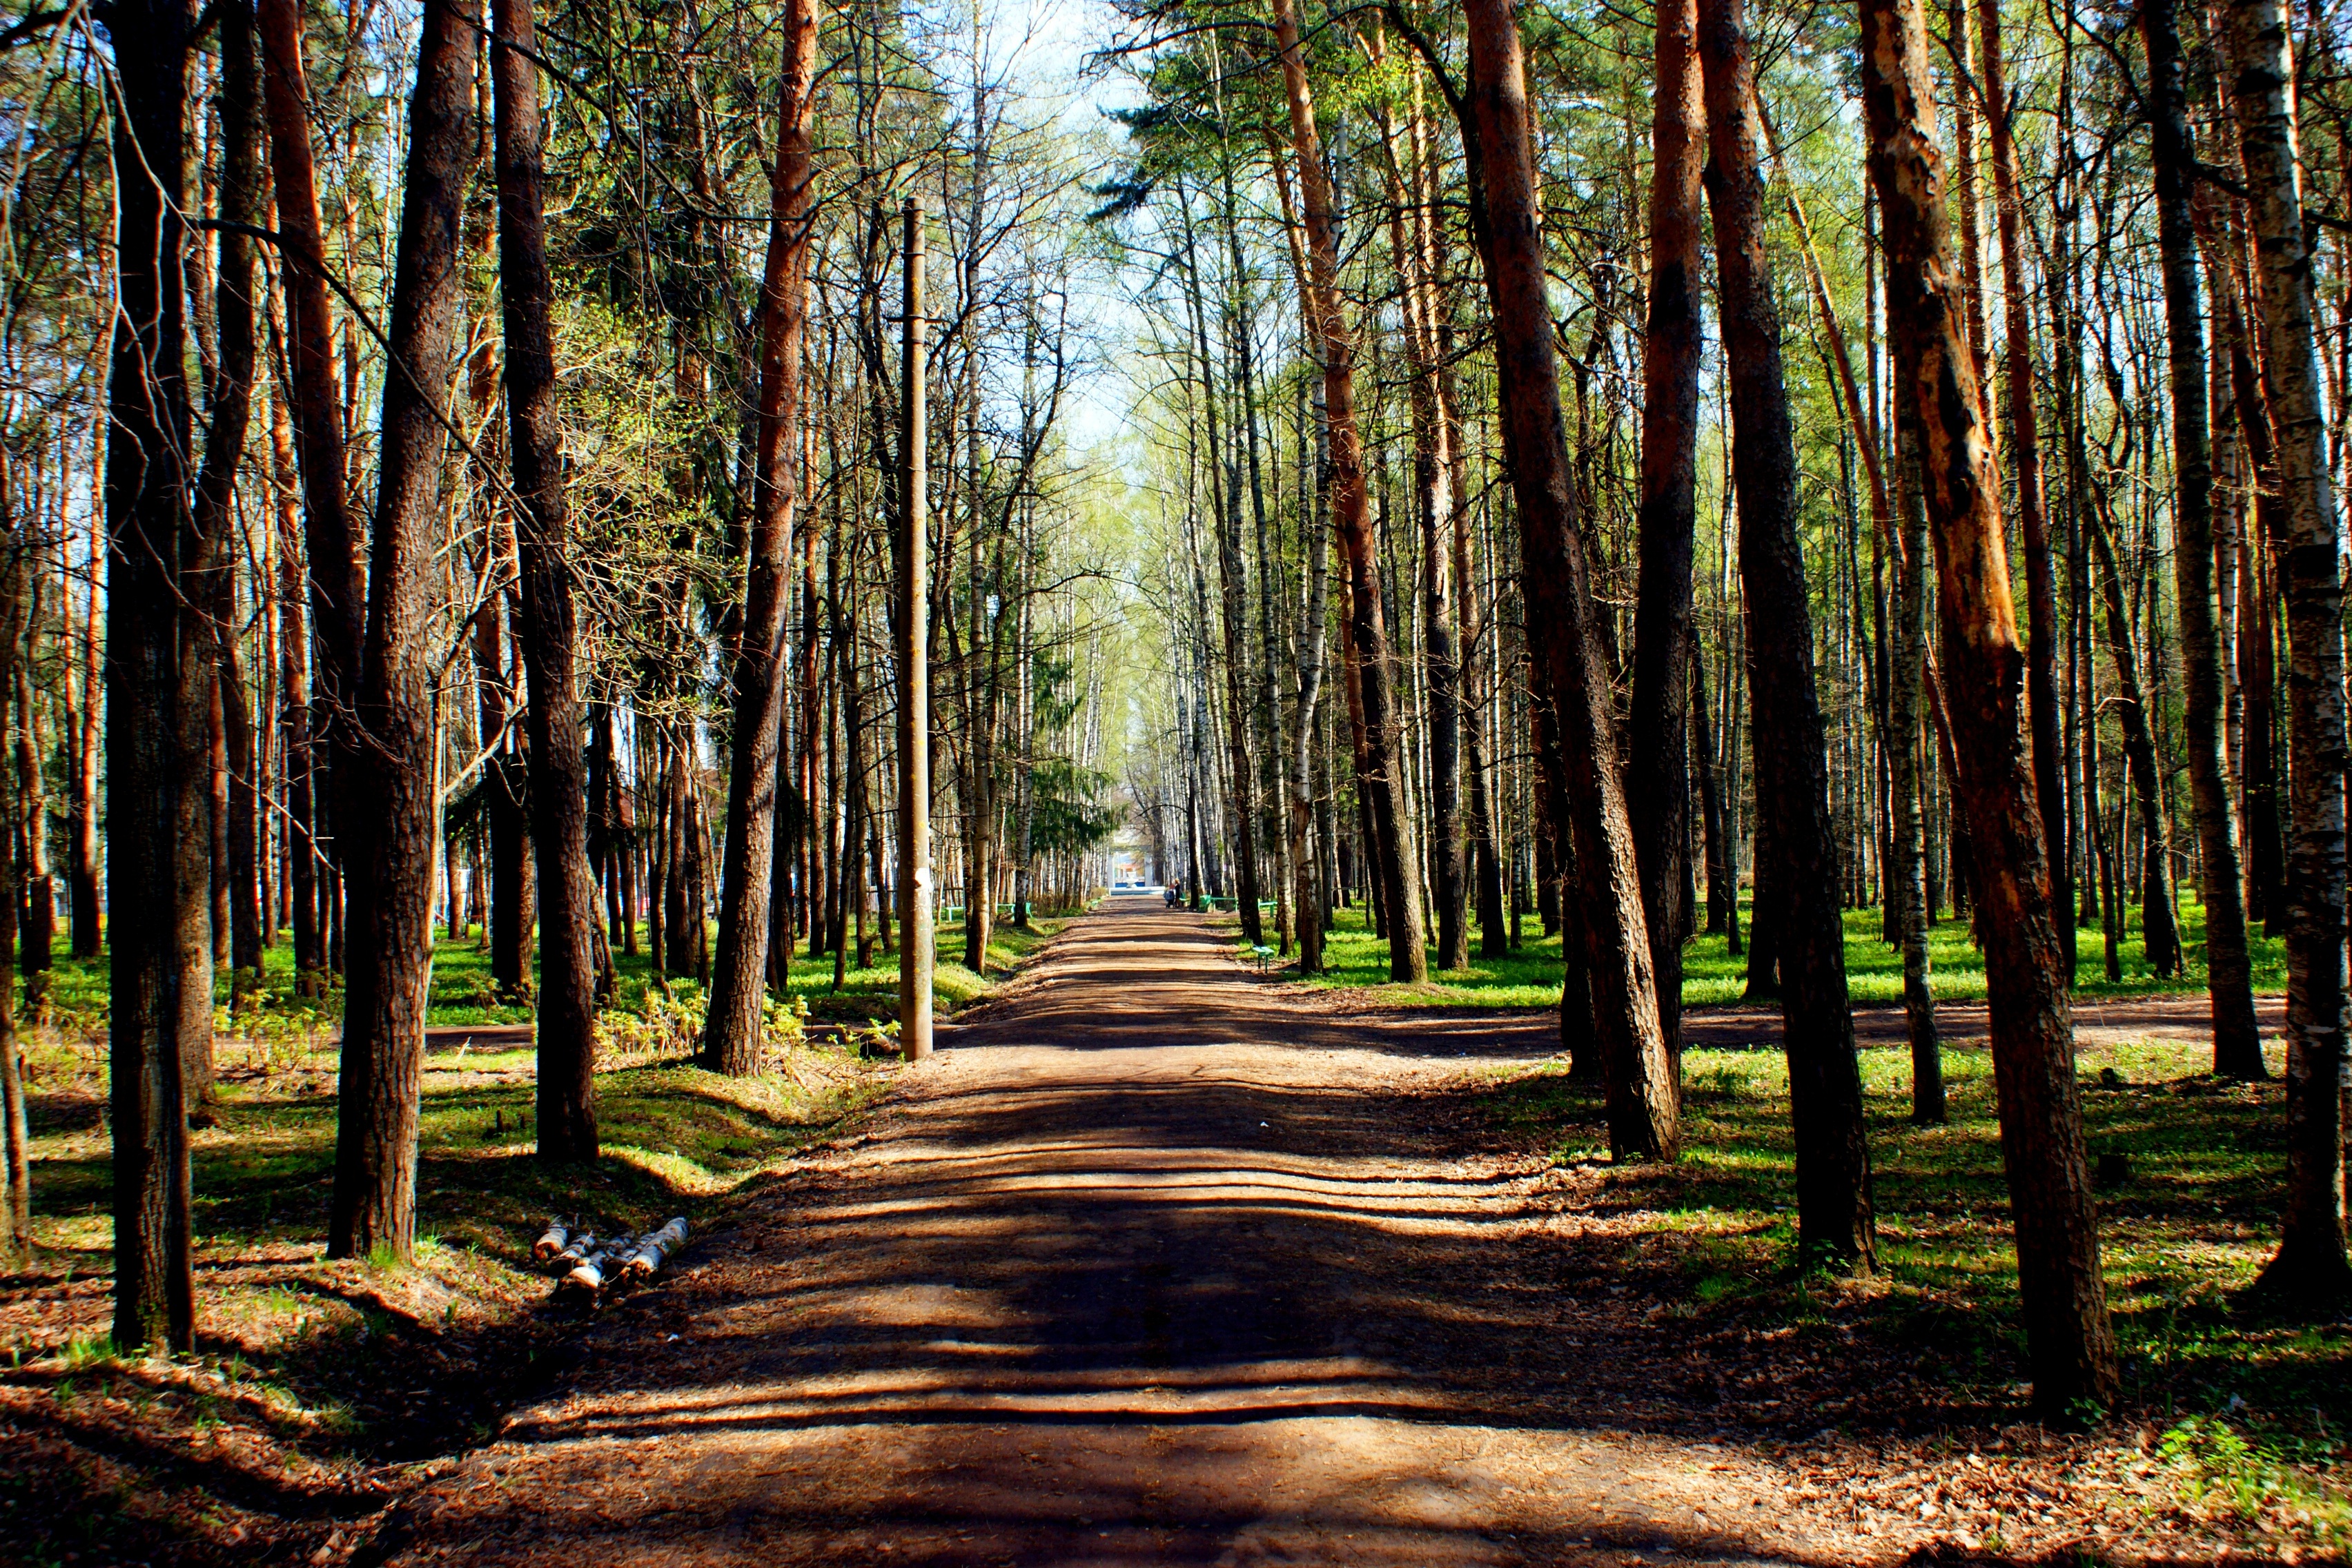
tree, nature, forest, path, wilderness, branch, plant, sunlight, leaf, trunk, alley, summer, pine, autumn, park, deciduous, wetland, beauty, grove, woodland, habitat, mood, ecosystem, biome, old growth forest, natural environment, geographical feature, woody plant, temperate broadleaf and mixed forest, temperate coniferous forest